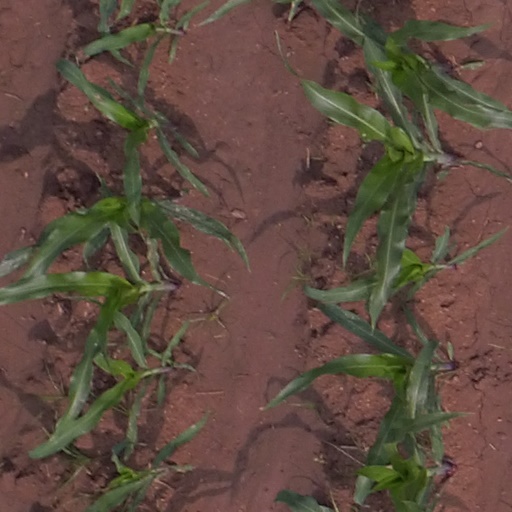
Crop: maize; corn